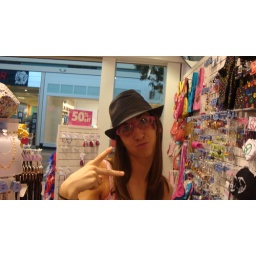
me in Claires trying on a pair of glasses and a hat just for fun!!